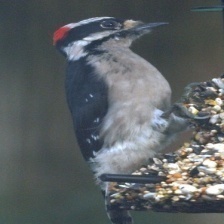
Species: DOWNY WOODPECKER
Scientific name: PICOIDES PUBESCENS